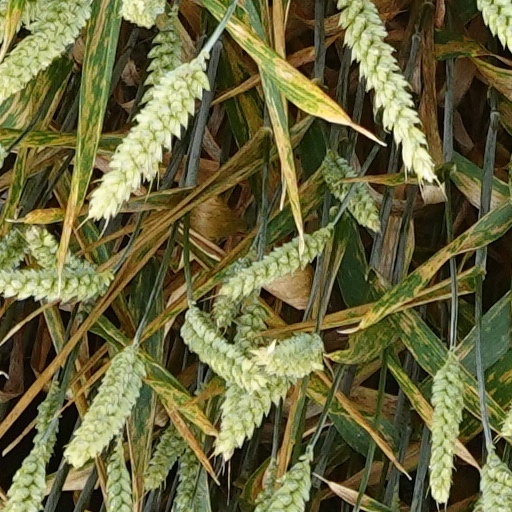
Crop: wheat